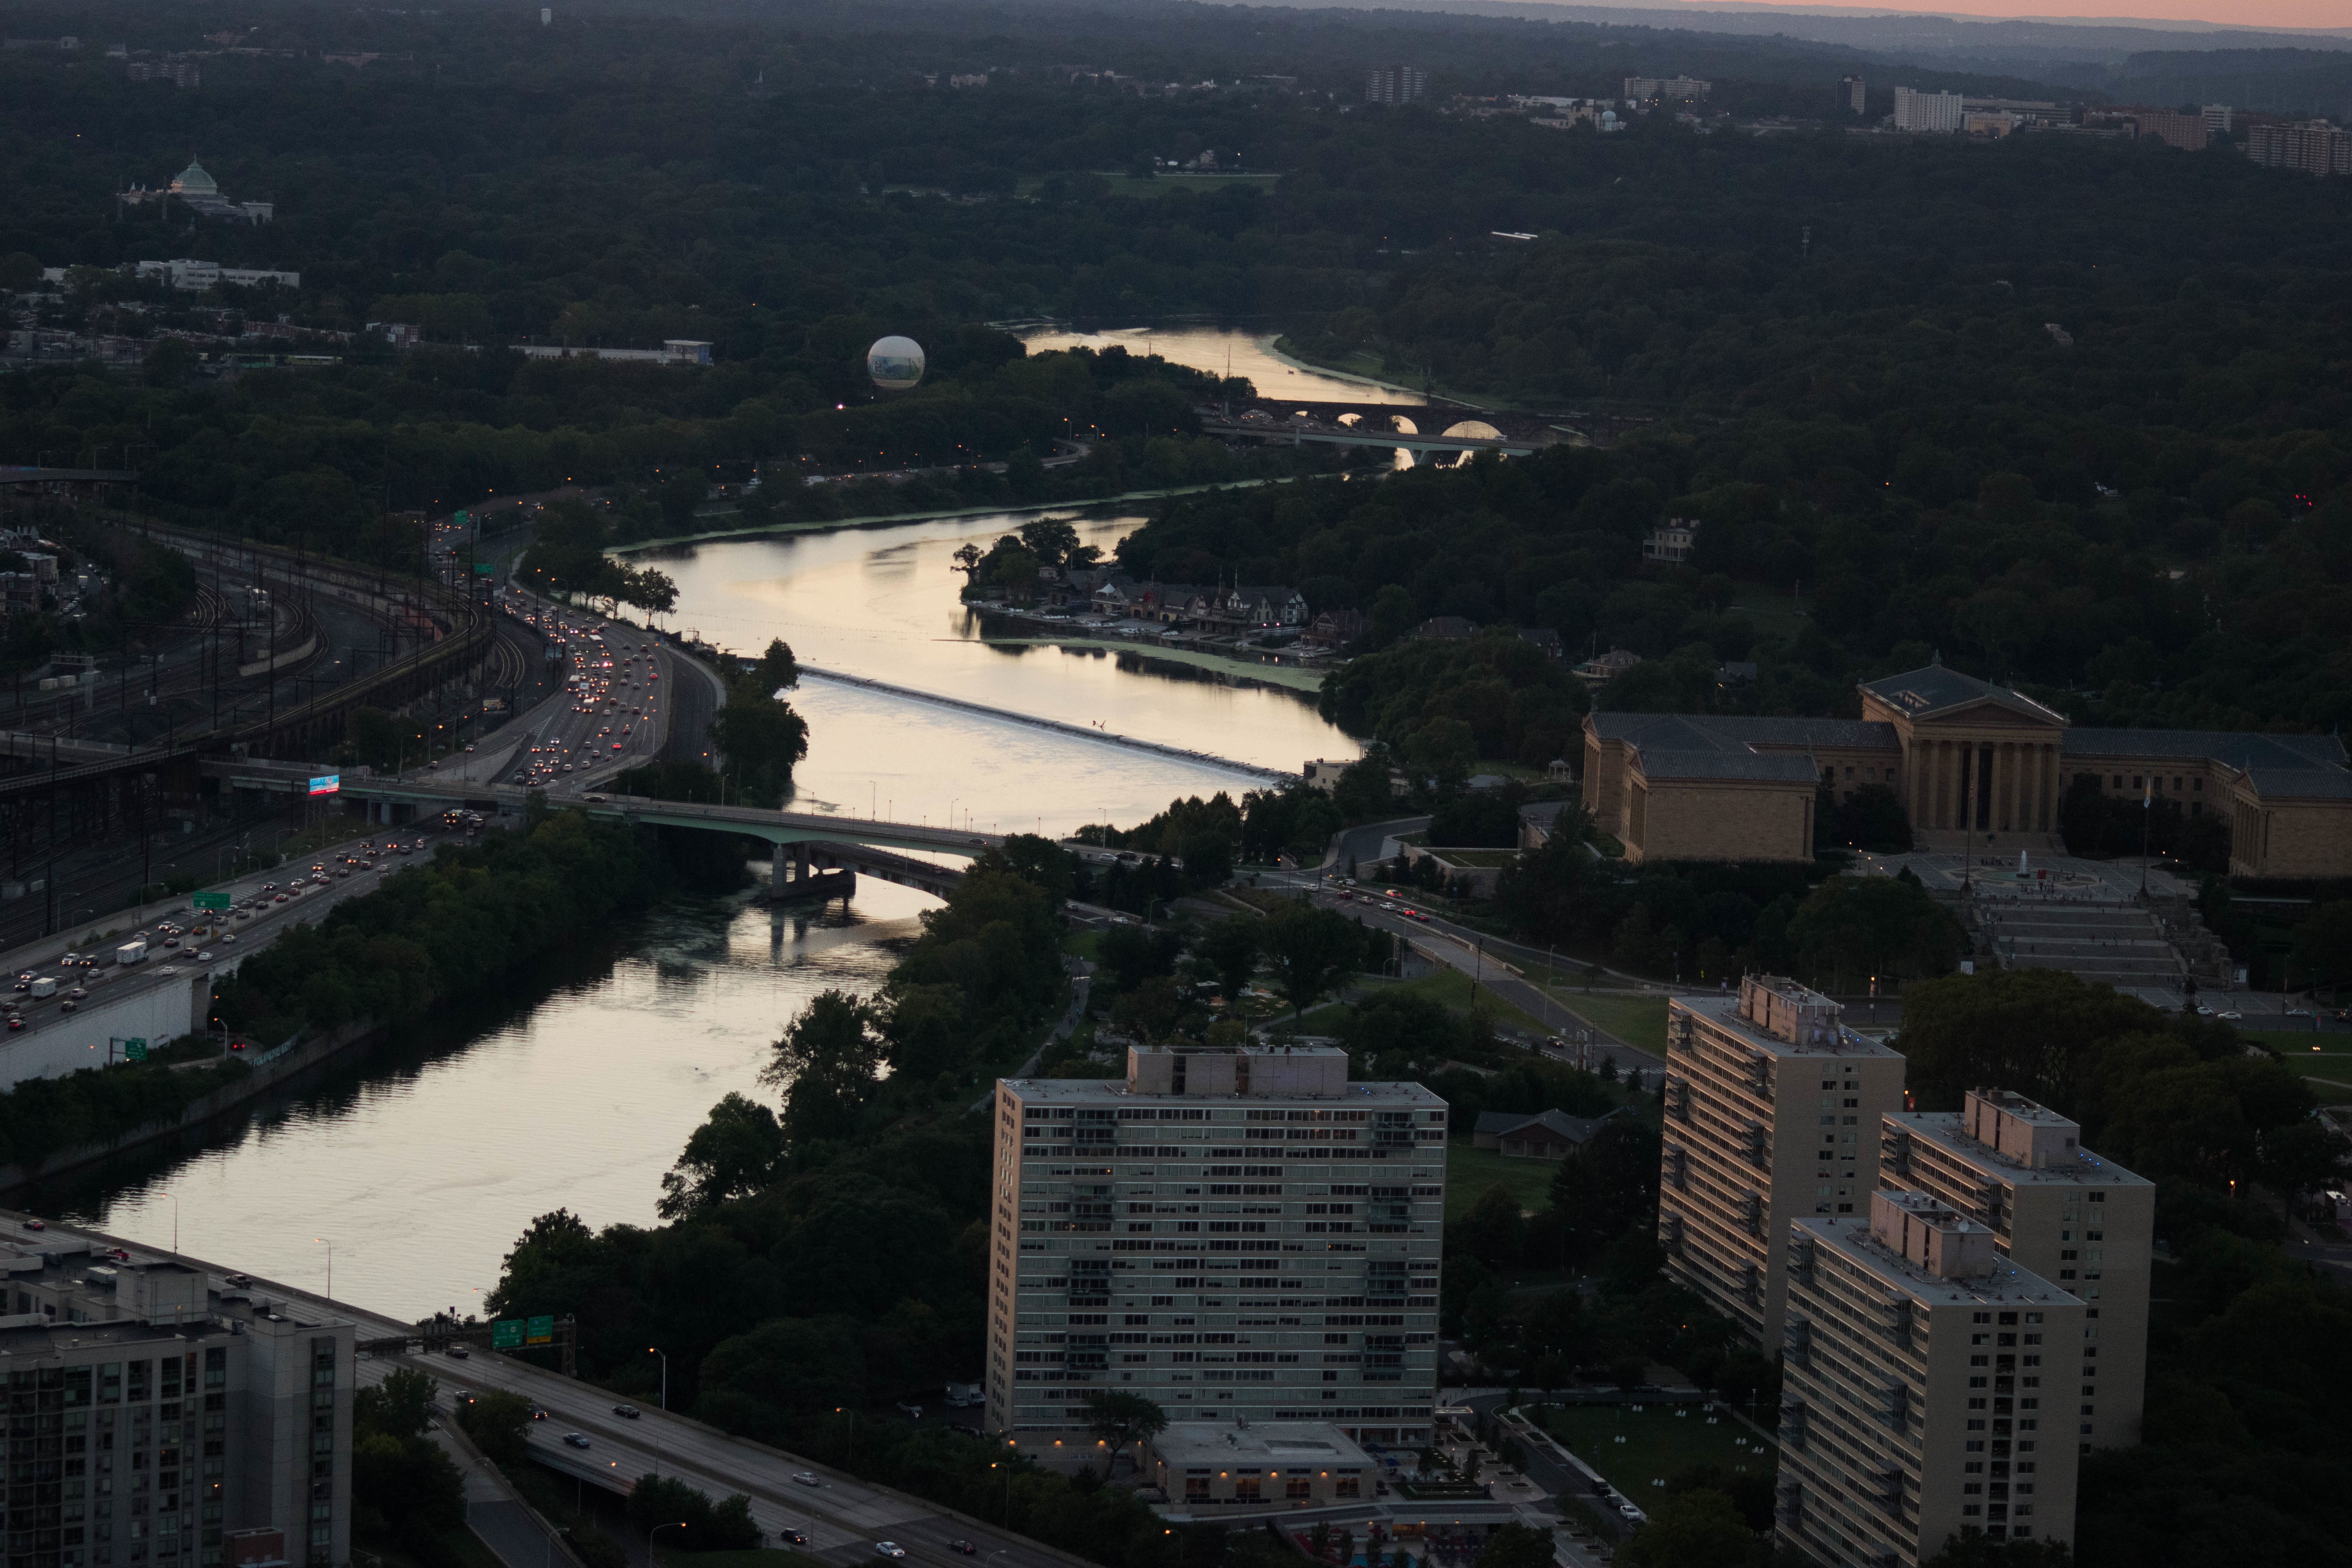
skyline, photography, skyscraper, river, cityscape, downtown, stadium, waterway, bird's eye view, aerial photography, urban area, atmosphere of earth